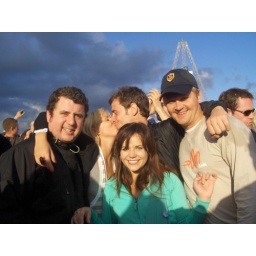
Nice big dirty cloud coming over from the left